NZ Performance Car

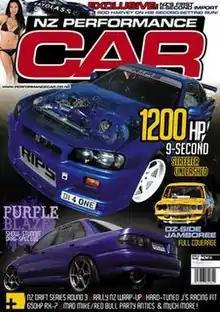
NZ Performance Car issue 143, November 2008.

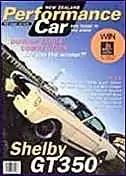
NZ Performance Car issue 13 in October 1997 featured a Shelby GT350, a car more at home on the cover of NZ Performance Car's sister publication NZV8.

NZ Performance Car is a monthly automobile magazine and website, and is the biggest selling automotive and men's lifestyle magazine in New Zealand.